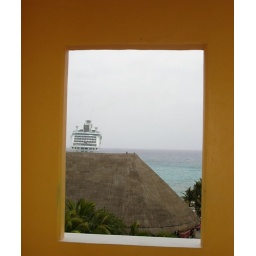
Cruise ship as seen from bell tower in Costa Maya